St. Paul's Episcopal Church (Watertown, Wisconsin)

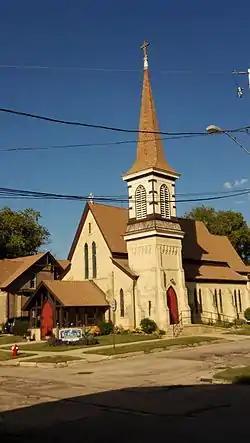

St. Paul's Episcopal Church is a historic parish of the Episcopal Church in Watertown, Wisconsin. Its buildings display different phases of Gothic Revival architecture, and in 1979 the complex was added to the National Register of Historic Places for its architectural significance.